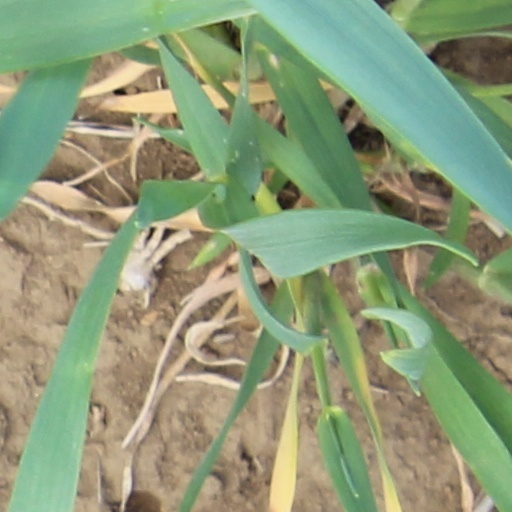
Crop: wheat